Impact and popularity of K-pop

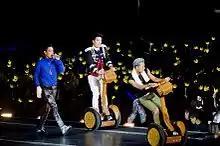
Big Bang fans (VIPs) hold crown shaped light sticks during a concert: this is the symbol of the fan club.

Bang Si-hyuk, the music industry executive behind BTS, expressed that K-pop idol fans view their idol differently from how music fans view a typical singer. Idol fans want to feel close to and be a part of their idol's lifestyle, even outside of live performances.